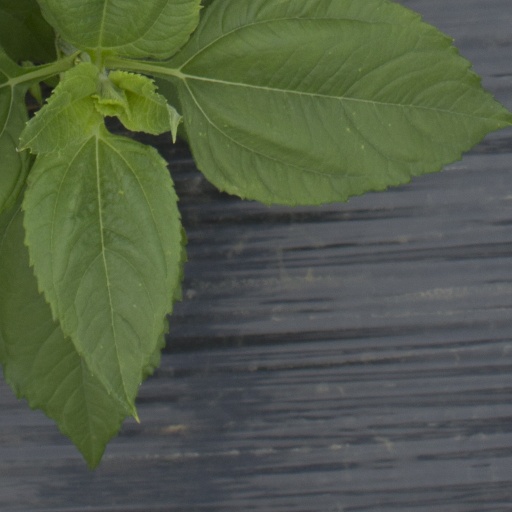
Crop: Jerusalem artichoke